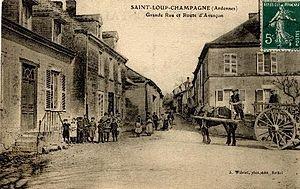
Saint-Loup-en-Champagne